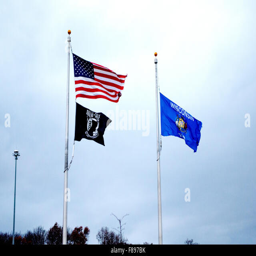
person and flags blowing in the wind .